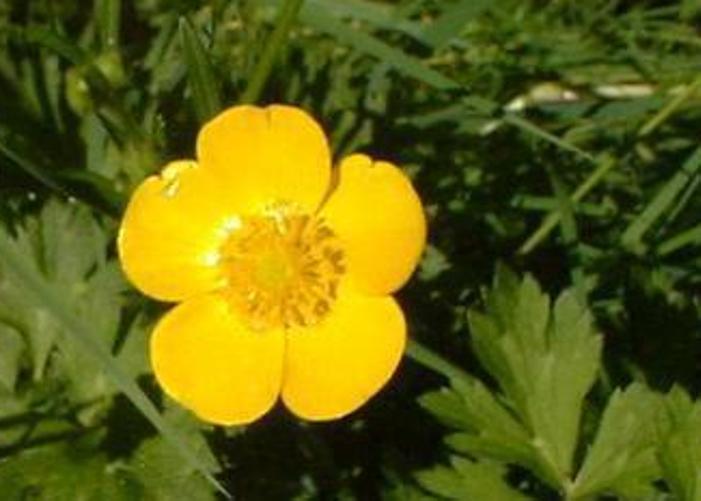
Label: buttercup